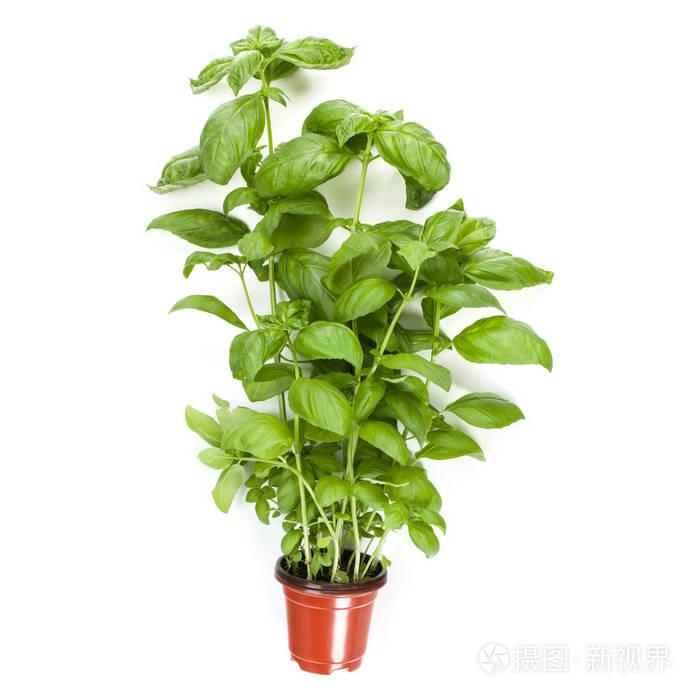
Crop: unknown
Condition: basil